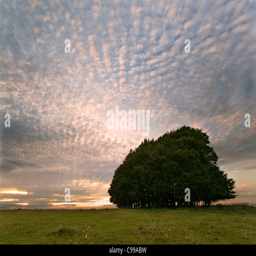
an evening sky seen behind the clump of beech trees on the top